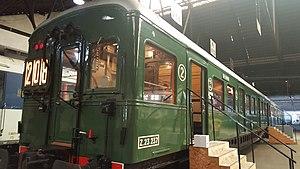
L'automotrice Z 23237 conservée dans la réserve de Villeneuve-Saint-Georges lors de l'enquête du M le 16 septembre 2018
Les Z 23000 sont des automotrices de la Compagnie du chemin de fer métropolitain de Paris. Elles sont commandées à partir de 1934 pour assurer la desserte de la ligne de Sceaux en banlieue sud de Paris, fortement modernisée et électrifiée en 1937. Uniquement constituées de motrices, toutes identiques, les Z 23000 constituent la première génération de matériel automoteur moderne conçu pour le futur métro régional, qui ne sera créé que quarante ans plus tard sous le nom de réseau express régional. Elles demeurent indissociables de cette ligne, plus connues durant leur cinquante ans de service sous le nom d'« automotrices Z ».